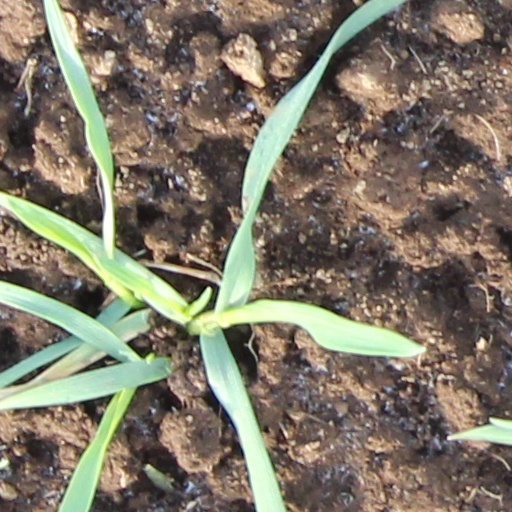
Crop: wheat